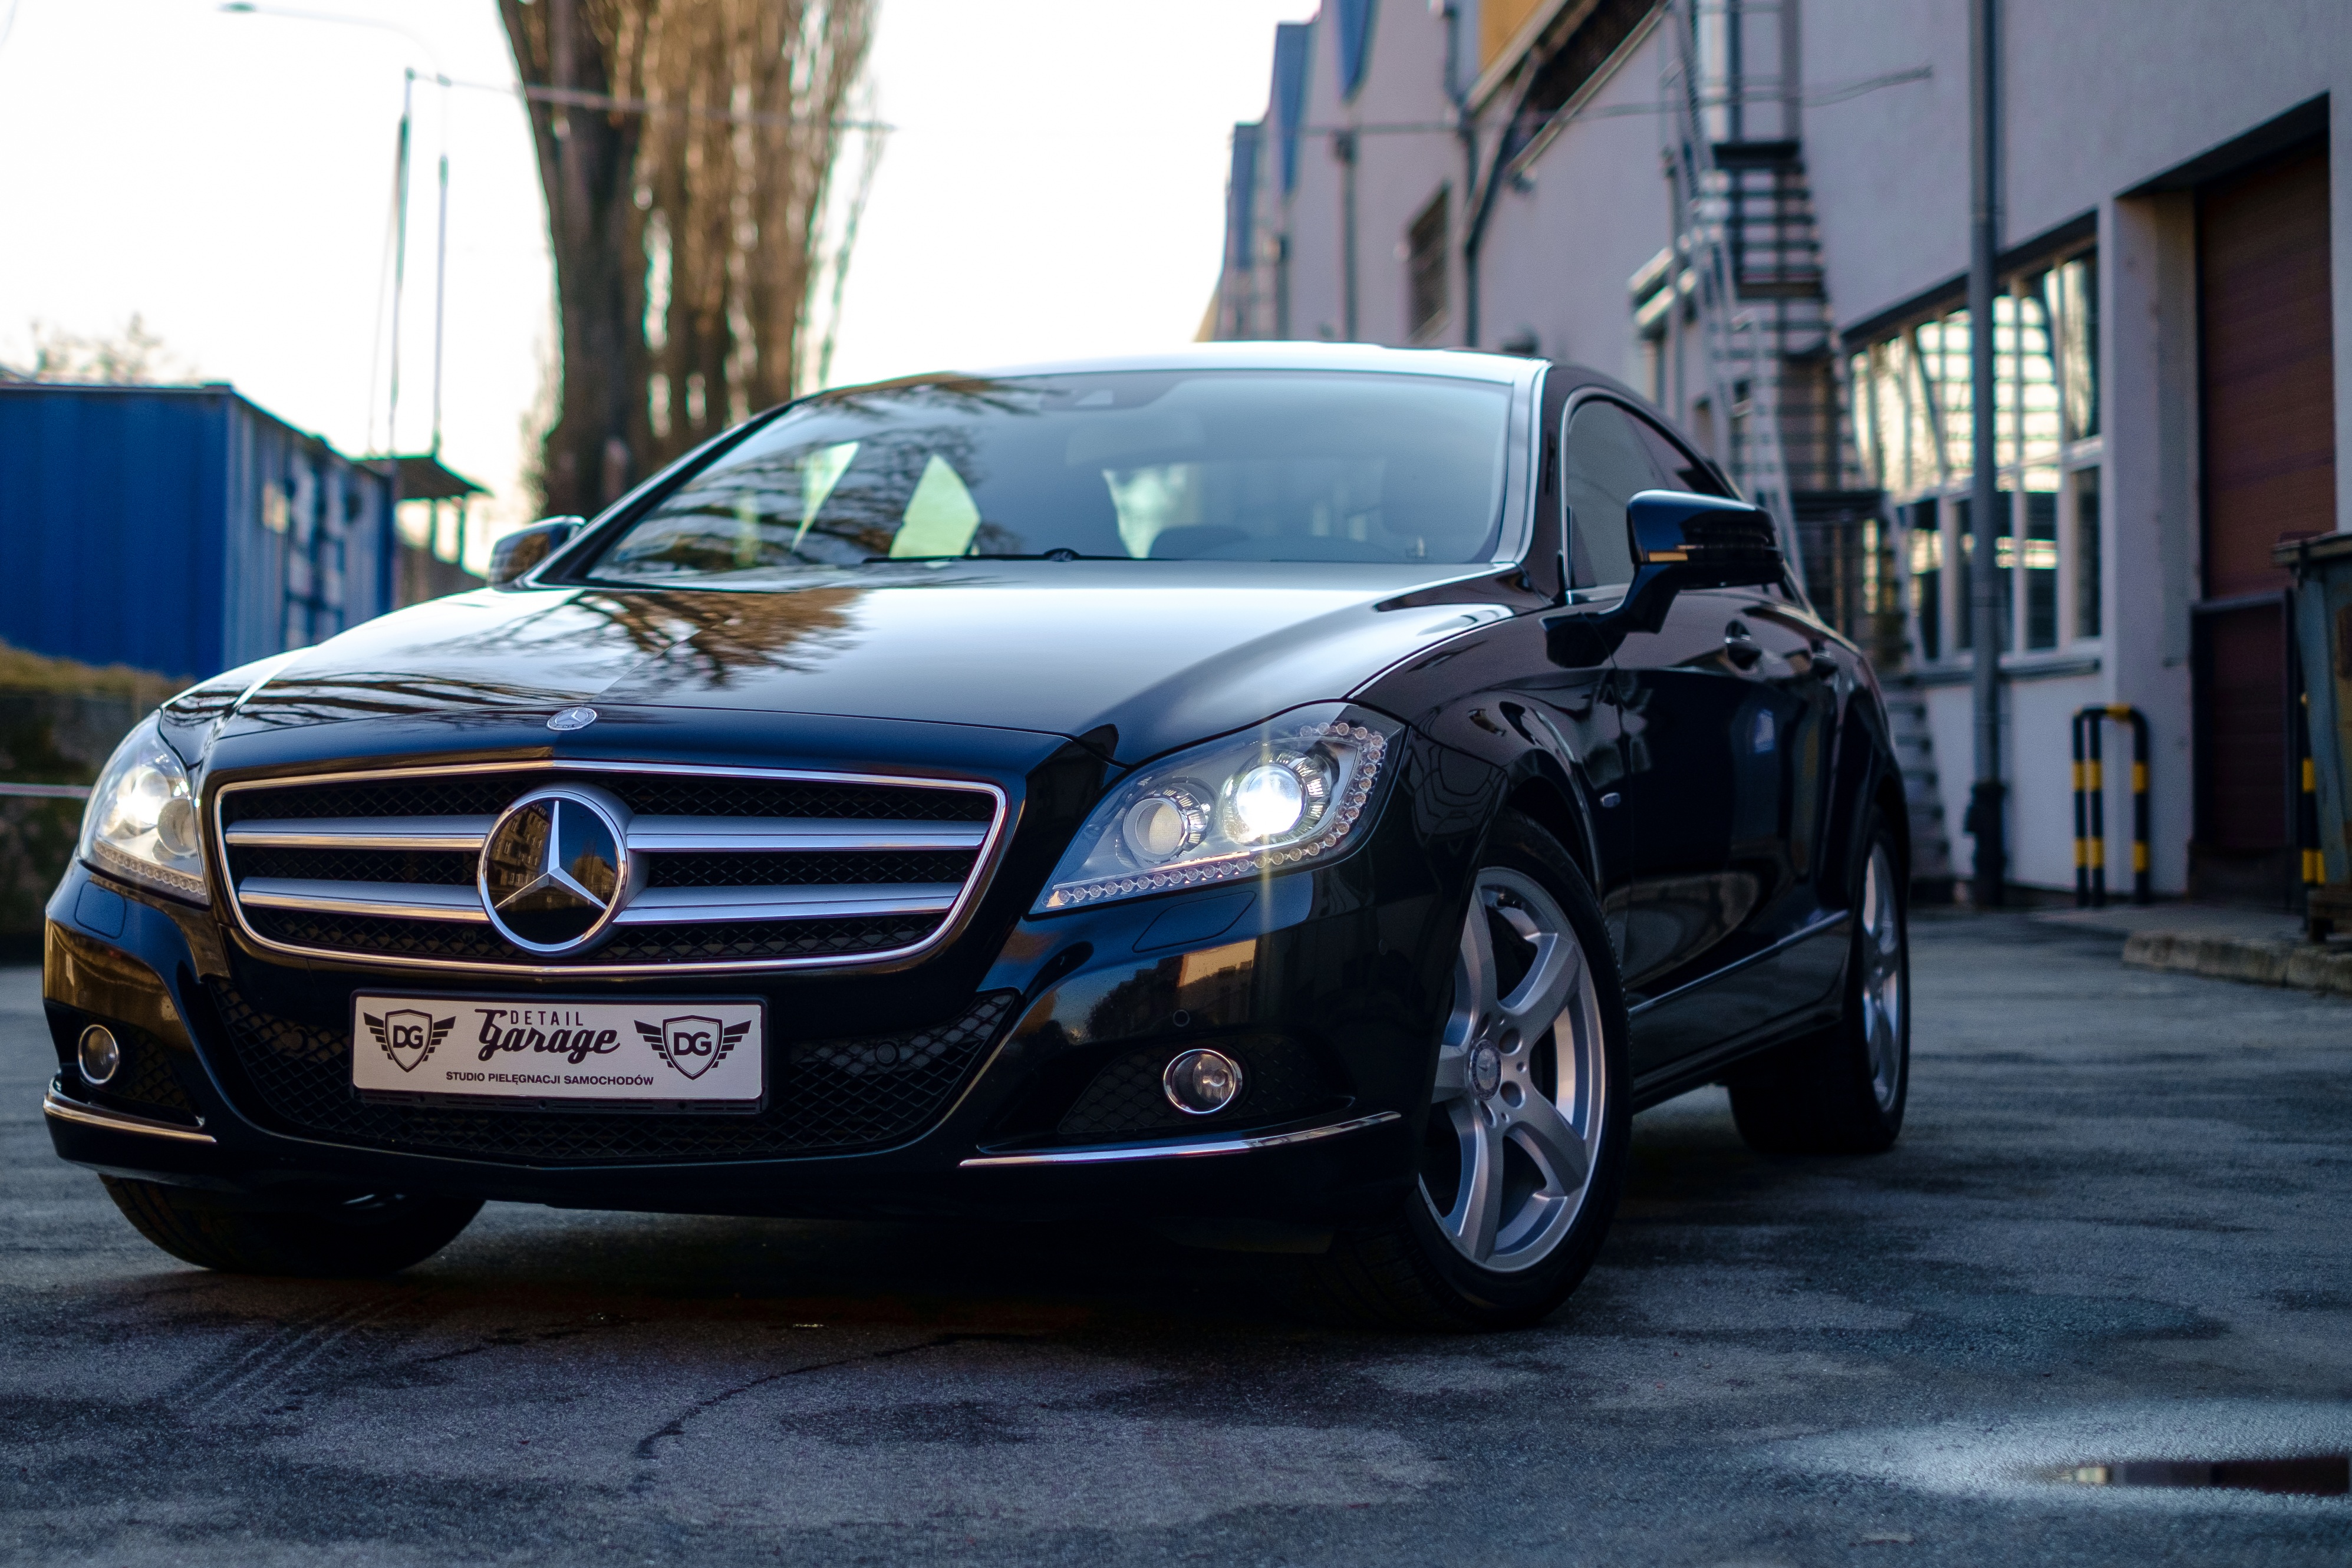
technology, car, wheel, automobile, transportation, transport, vehicle, metal, auto, business, modern, automotive, bumper, luxury, design, motor, sedan, new, style, mercedes, mercedes benz, benz, sport utility vehicle, land vehicle, automobile make, automotive exterior, compact car, automotive design, luxury vehicle, family car, mercedes benz glk class, mercedes benz r class, cls